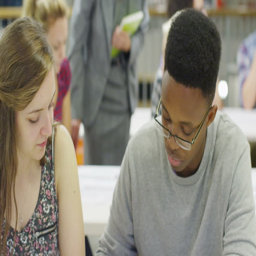
female teacher in modern college teaching a class of students